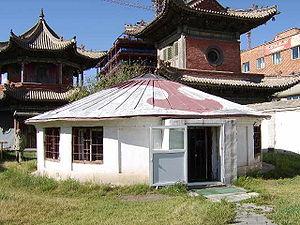
Le temple de Choijin Lama est un monastère bouddhiste d'Oulan Bator, la capitale de Mongolie.